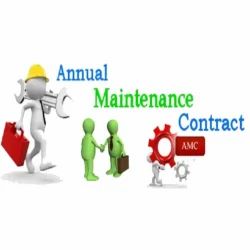
Label: Electrical_Annual_Maintenance_Commercial_Contract_Services